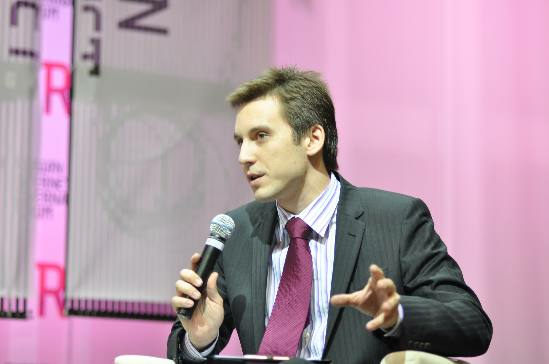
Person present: Yes